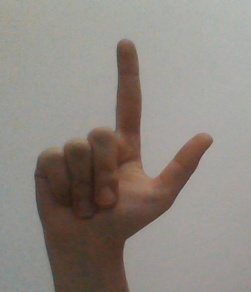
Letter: laam